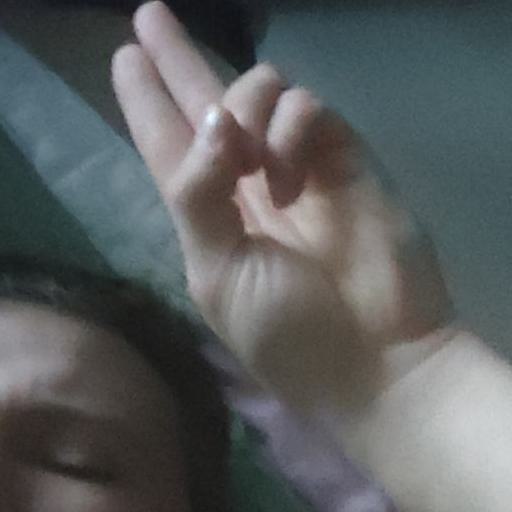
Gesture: two_up